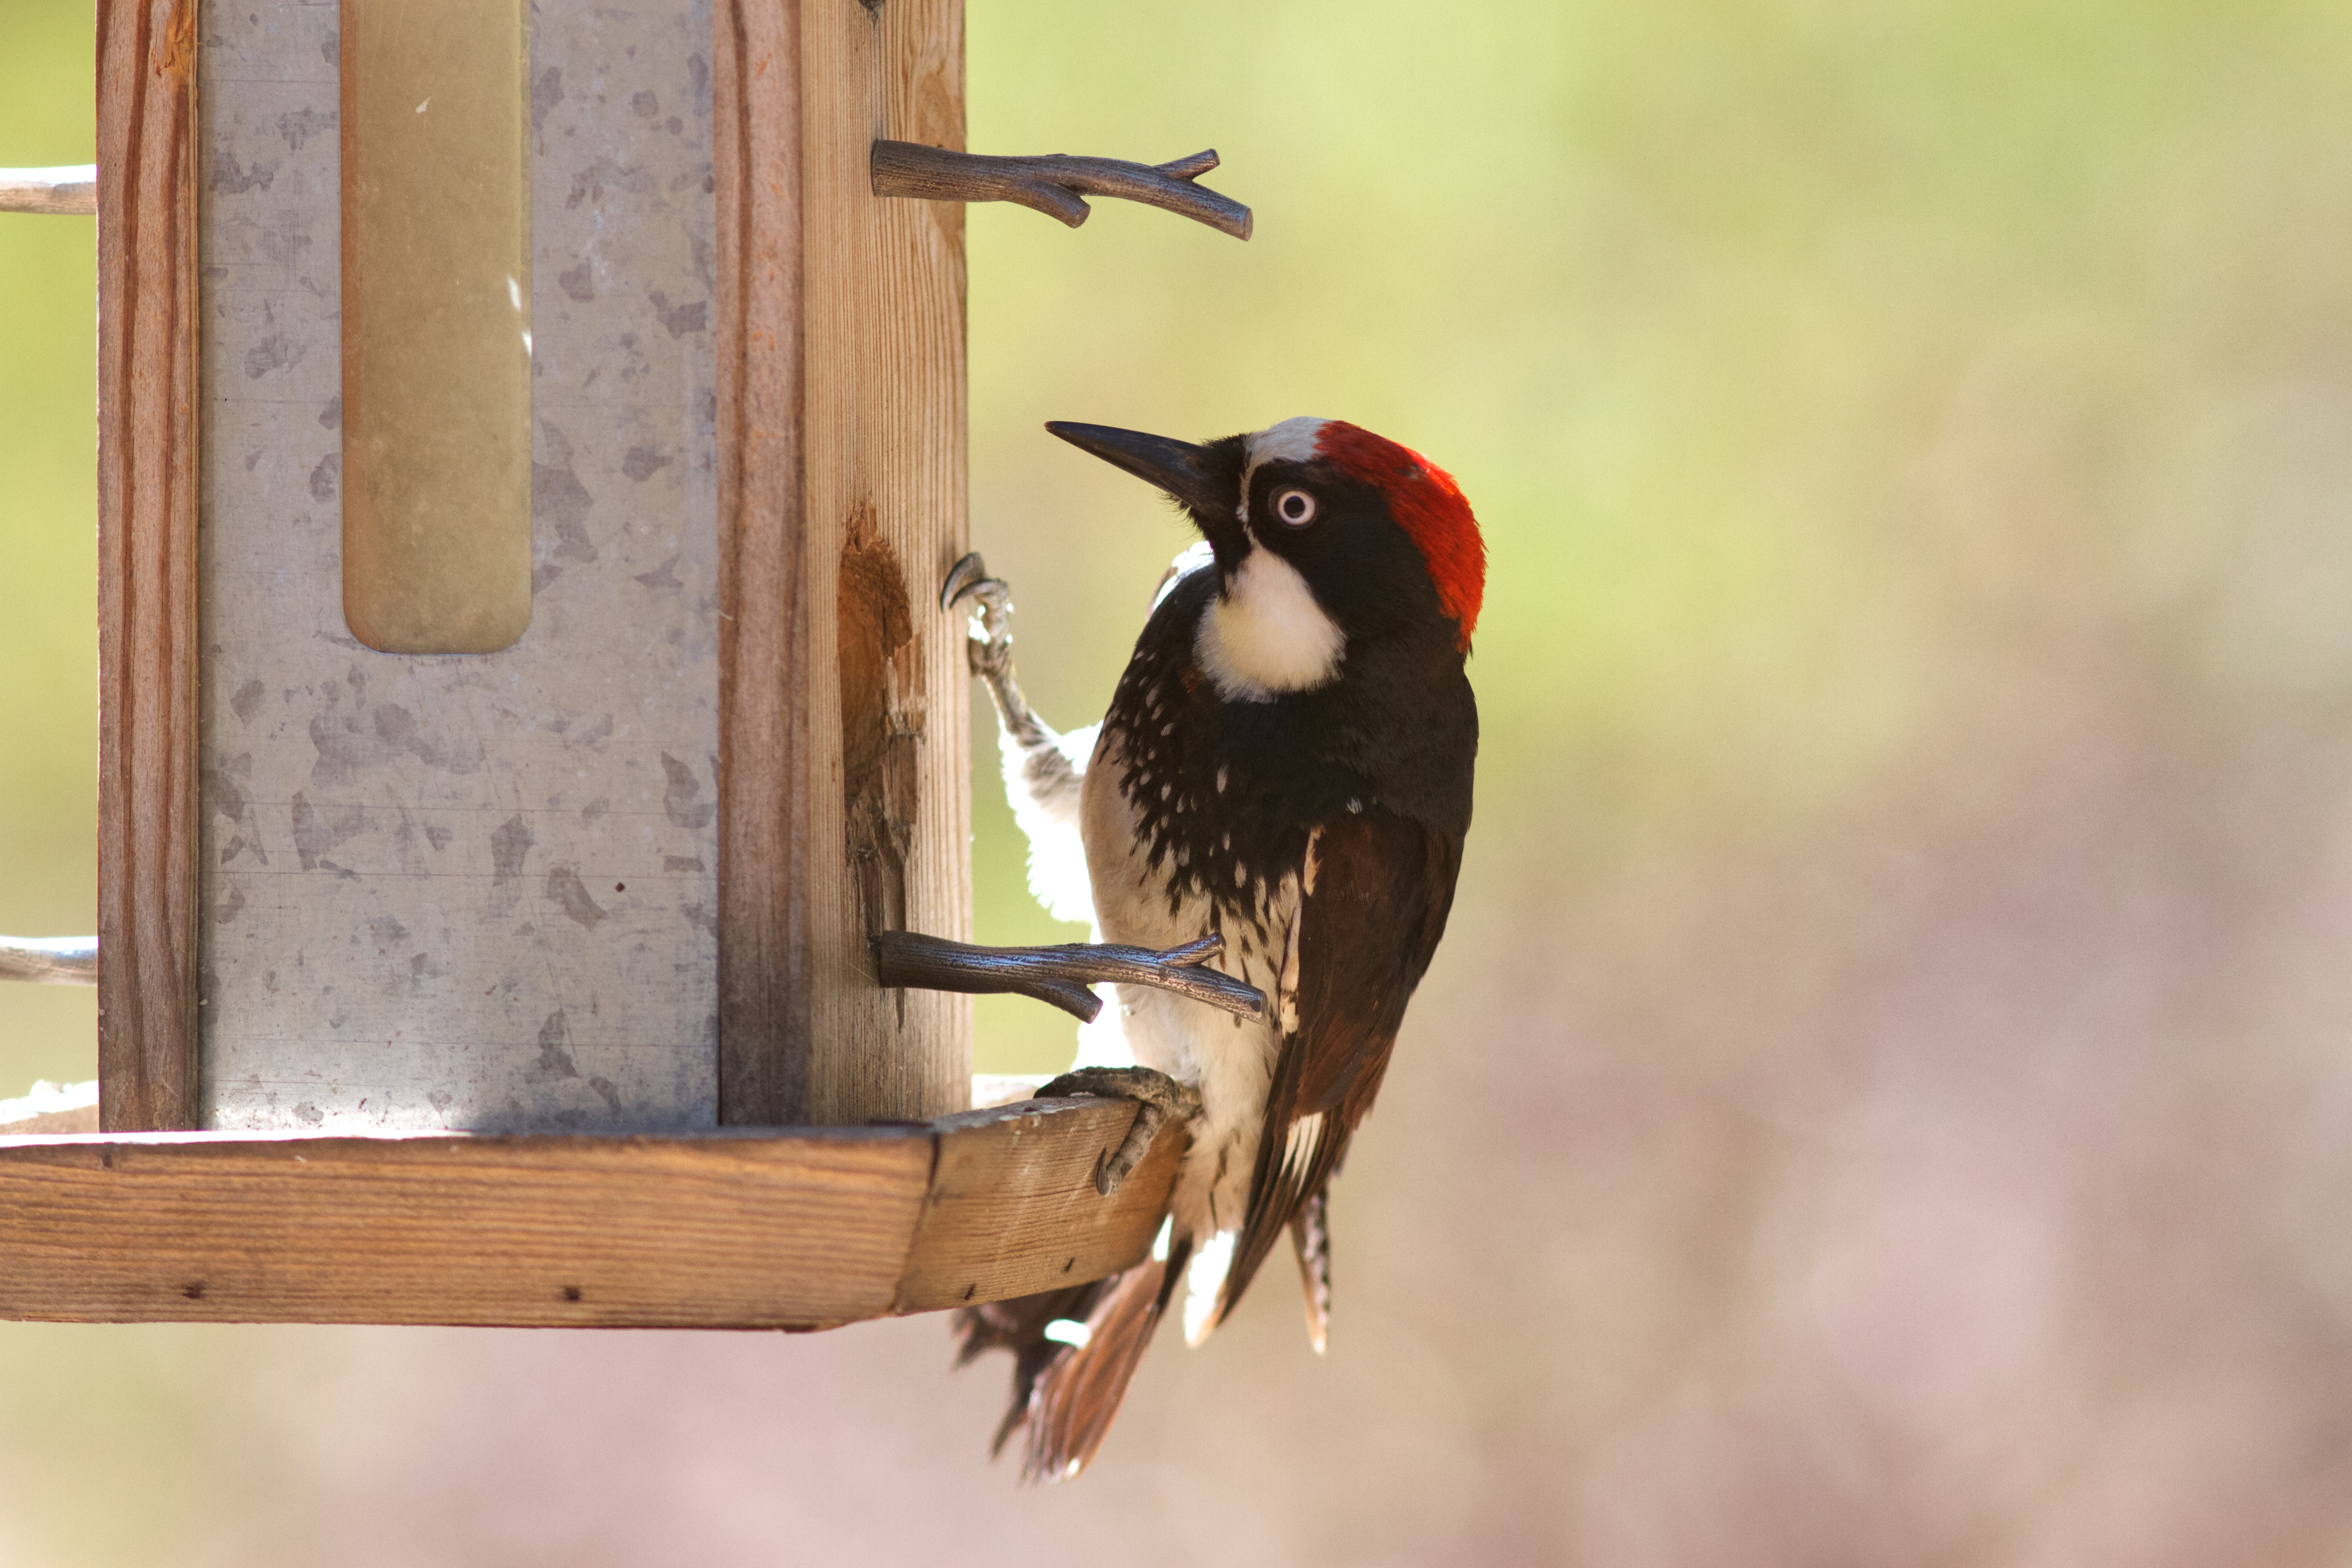
bird, beak, fauna, vertebrate, finch, 2014365, woodpecker, perching bird, piciformes